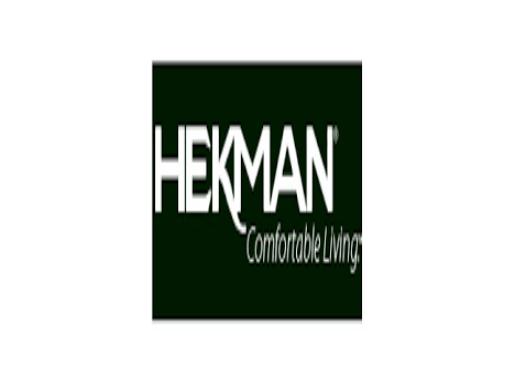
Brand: hekman
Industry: Necessities